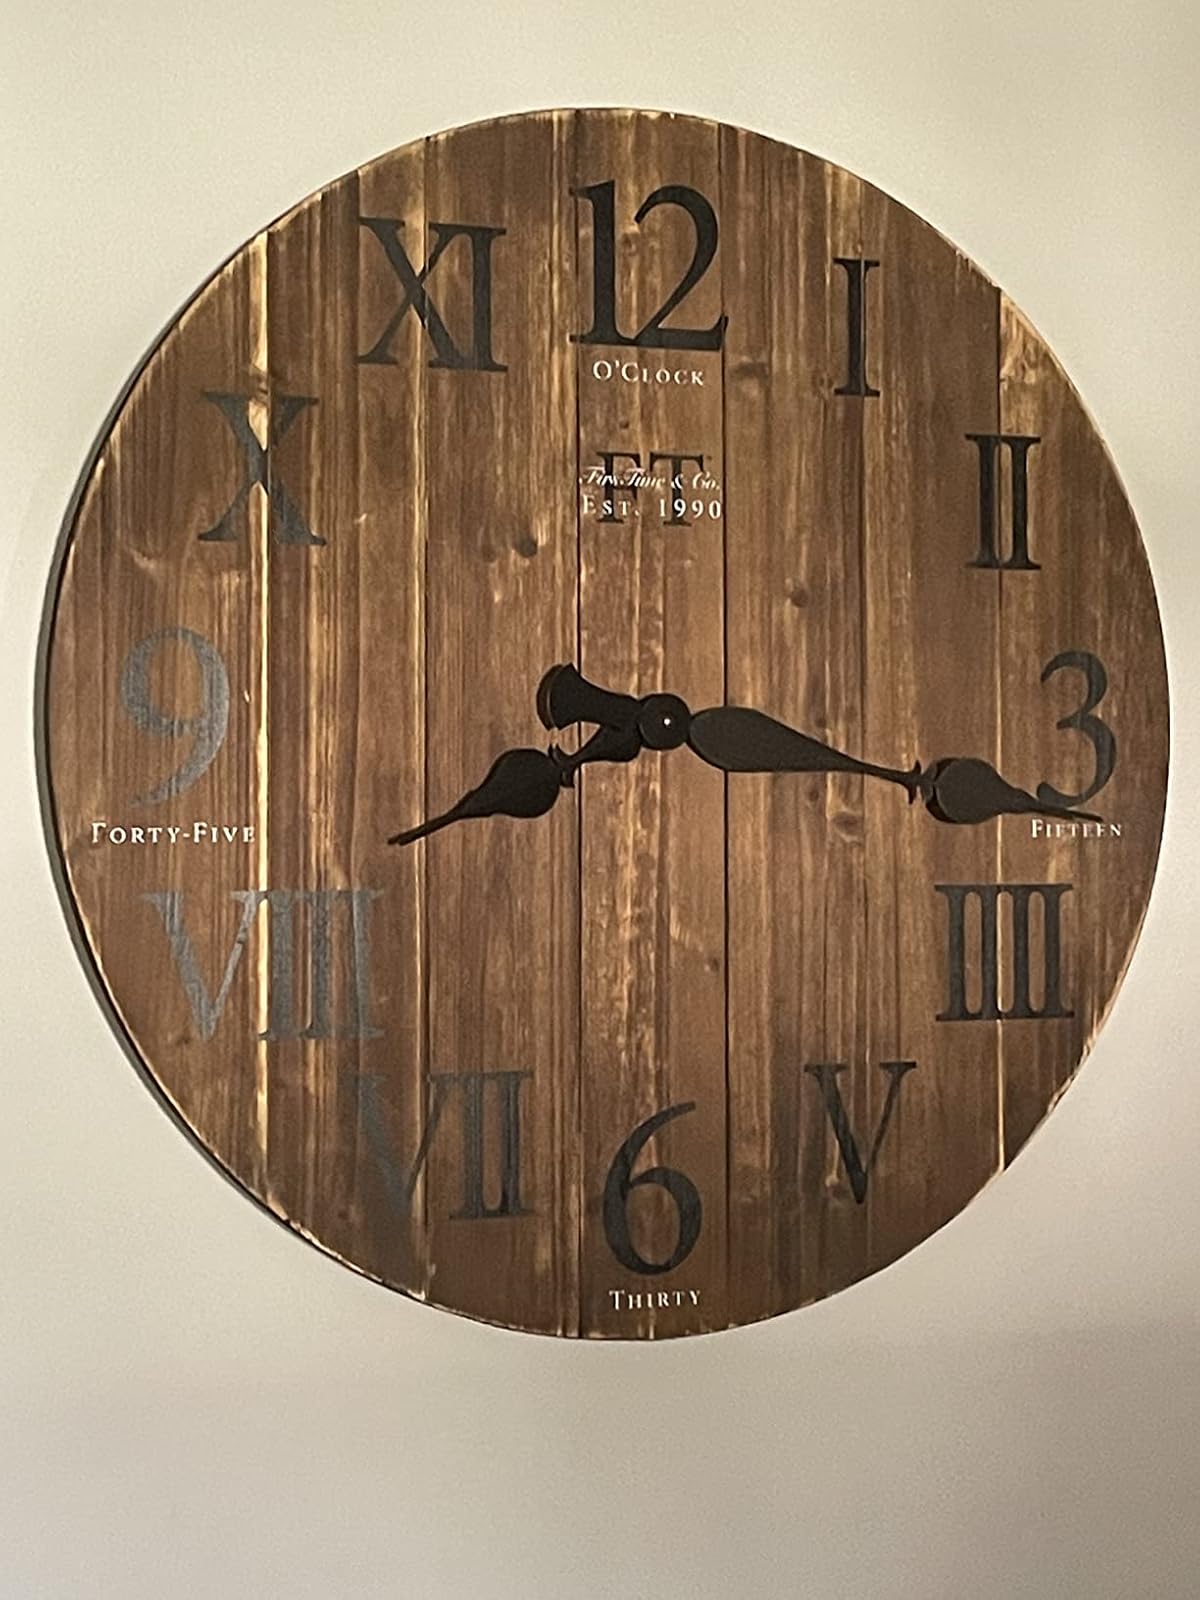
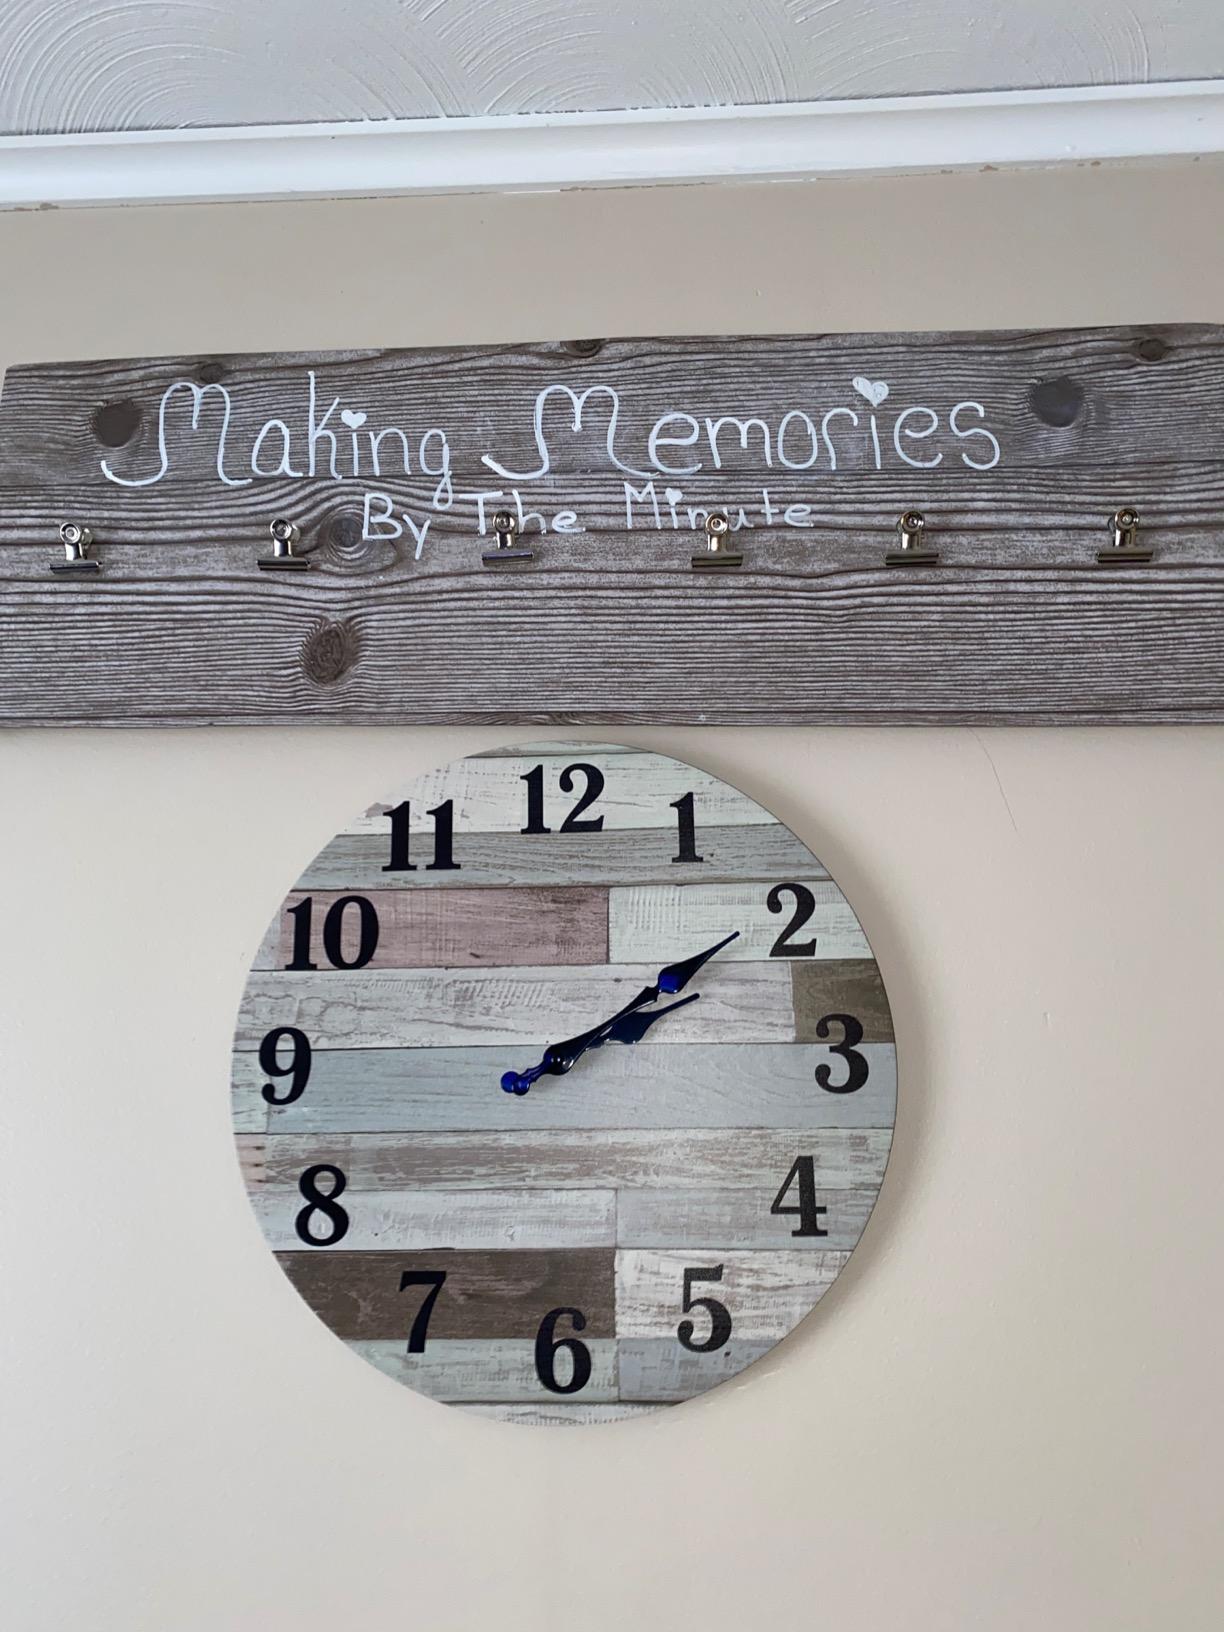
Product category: clock
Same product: no